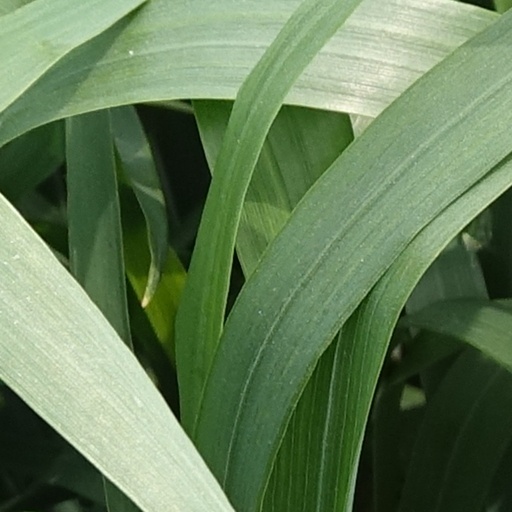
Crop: wheat